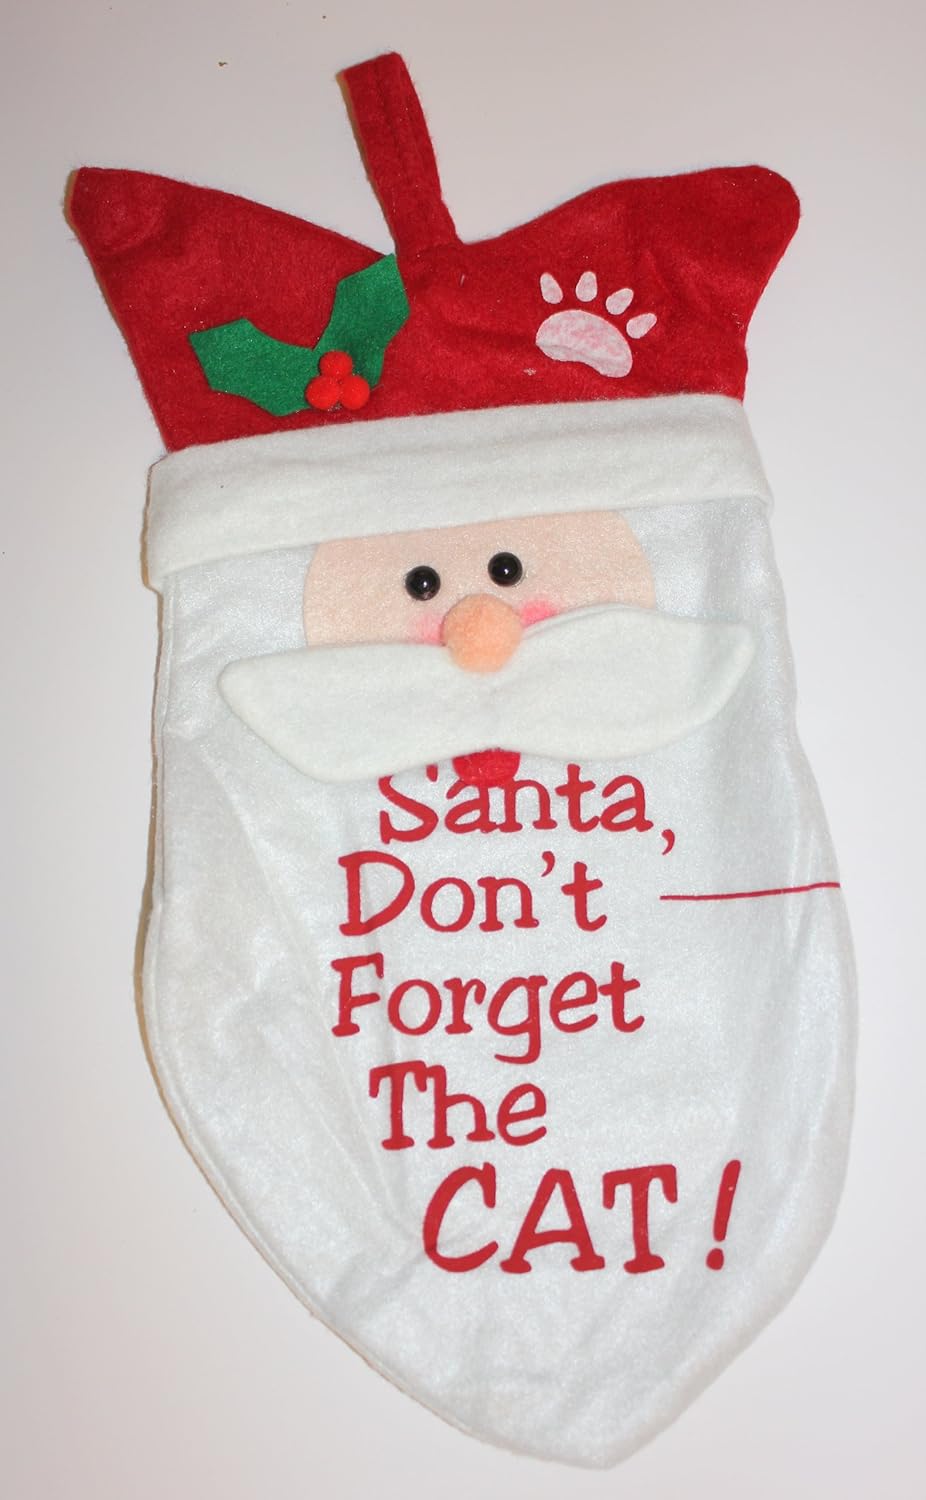
"Santa, Don't Forget the Cat" Chritsmas Stocking
Category: Amazon Home
Top loop allows easy hanging from mantle, banister, or wall hook Made of soft material;
Features: Measures: 16.5 x 8 inches | Nice and Soft | Cats ears Chistmas desing | white, red and green with Santa